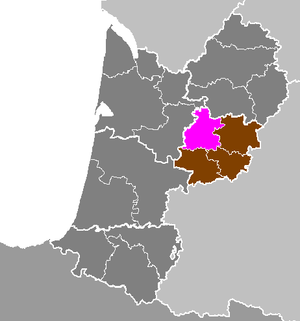
Marmande est une commune du sud-ouest de la France, sous-préfecture et chef-lieu de canton du département de Lot-et-Garonne, en région Nouvelle-Aquitaine. La ville est traversée par la Garonne.